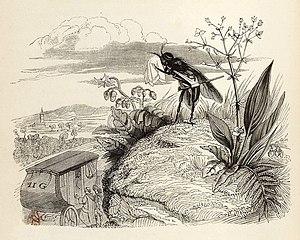
Le Coche et la Mouche est la neuvième fable du livre VII de Jean de La Fontaine situé dans le second recueil des Fables de La Fontaine, édité pour la première fois en 1678.